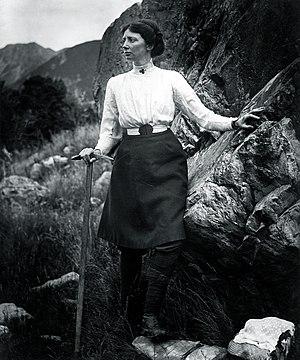
L'Aoraki/mont Cook est le point culminant de la Nouvelle-Zélande. Il fait partie des Alpes du Sud et culmine à 3 724 mètres d'altitude, au-dessus du glacier Tasman. Il se situe dans le parc national Aoraki/Mount Cook. Son nom combine depuis 1998 celui de la légende māori et celui rendant hommage à James Cook. Le sommet est gravi pour la première fois en 1894 par Tom Fyfe, George Graham et Jack Clarke.
La liste de grimpeurs et d'alpinistes est la liste des personnes notables pour leurs activités d'alpinisme, d'escalade.
Emmeline Freda Du Faur plus connue sous le nom de Freda Du Faur, née le 16 septembre 1882 à Croydon en Nouvelle-Galles du Sud, Australie et morte le 11 septembre 1935 à Dee Why en Nouvelle-Galles du Sud, est une alpiniste et écrivaine australienne. Elle est la première femme à réaliser l'ascension du mont Cook. Elle réalise aussi de nombreuses premières ascensions dans les Alpes du Sud néozélandaise.